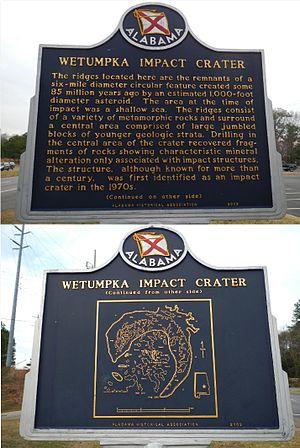
Le cratère de Wetumpka est un cratère d'impact météoritique situé en Alabama à l'est de la ville de Wetumpka.